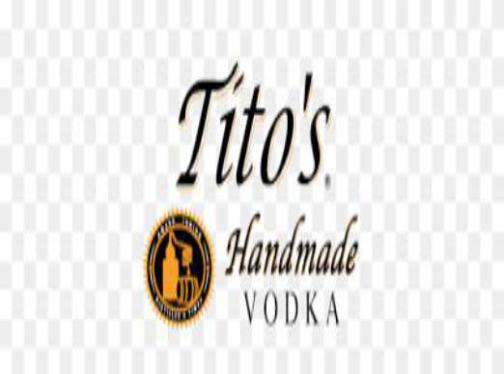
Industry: Food